Hyde Park, Sheffield

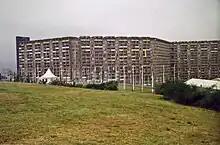
Hyde Park Flats during the 1991 Universiade

The plans for Hyde Park, then known as Part 2 of the Park Hill re-development scheme, were approved by the Housing Committee of Sheffield City Council on 21 February 1958. At 18 storeys, the flats were to be the highest in the country outside London. The building work was undertaken by the Council’s Public Works Department. The first residents moved into Block D in October 1963 with the project being declared complete in June 1965, when the keys to the last flats were handed over to tenants. The finished scheme had 1,313 dwellings comprising 665 flats and 648 maisonettes, housing around 4,600 people. The opening ceremony was performed on 23 June 1966 by Queen Elizabeth The Queen Mother, who gave a speech and unveiled a memorial plaque. Earlier in the day the Queen Mother had opened the Arts Tower at the University of Sheffield.